Expeditionary Strike Group 3

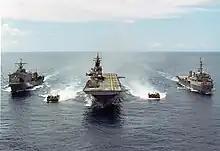
Expeditionary Strike Group 3 Flotilla

From 1995 to 1998 COMPHIBGRU 3 participated in various naval exercises. Amongst them Exercise Cooperation from the Sea (1995) with the Russian Navy, exercises with Jordanian forces (1996) embarking landing craft from the United Arab Emirates for the first time in U.S. Navy history, Exercise Native Fury in Kuwait (1998), Exercise Freedom Banner in Korea (In October 1998, the command absorbed Naval Inshore Undersea Warfare Group 1 and redesignated Naval Coastal Warfare Group 1) and in (2000) Exercise Natural Fire in Mombasa, Kenya.